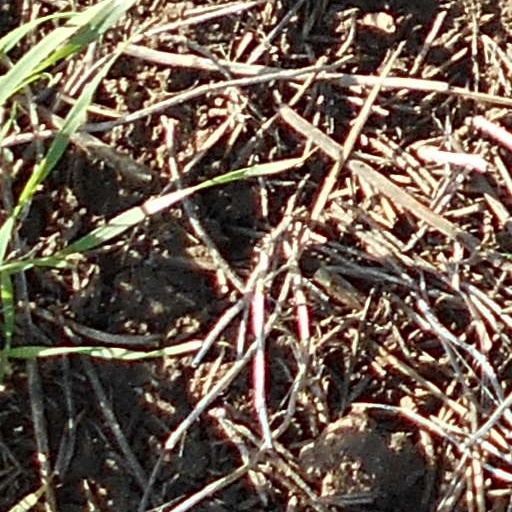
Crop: wheat